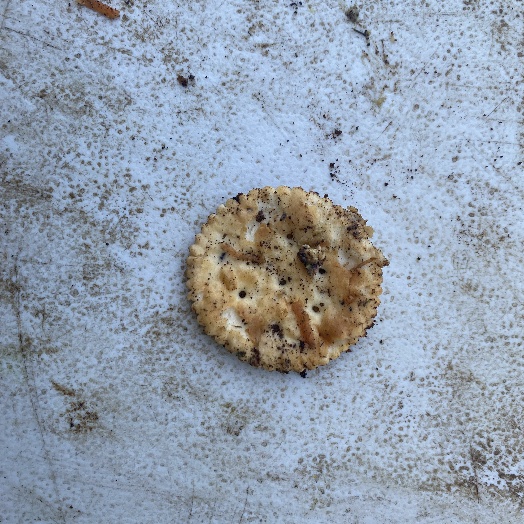
Label: Food Organics